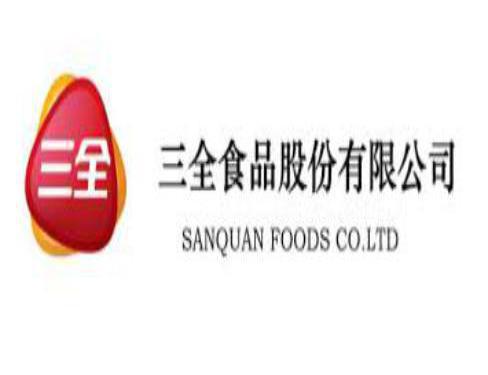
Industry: Food